Rudolf Elmer

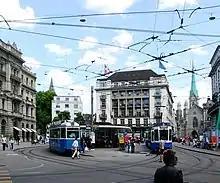
Elmer faced his first trial at the Zurich District Court.

On 19 January 2011, Elmer was ordered to answer before the Zurich District Court for breach of banking and business secrecy laws as well as a charge of coercion. Elmer was accused several times by bank employees to have harmed "by violence and the threat of serious consequences" and supposedly a bomb threat against the main building of the bank. In addition, he was tried for 2004 accusations of attempting to blackmail the bank of US$50,000, which did not respond to his offer. The publications on WikiLeaks were not part of the prosecution. The prosecutor demanded a prison term of eight months without parole and a fine of 2,000 Swiss francs. Elmer was sentenced to probation for a period of two years and fined about 5,600 euros on multiple counts of attempted coercion, threats and breaching of banking secrecy. He also was ordered to pay three-quarters of the court fees in the amount of 5,000 francs (about 3,900 euros). The presiding judge believed that Elmer had not become a whistleblower for ethical reasons, but for personal revenge: "You were for many years part of the banking world and have benefited from it." On the same day of his conviction Elmer was arrested on renewed suspicion of violation of Swiss banking secrecy. Elmer had two days earlier handed over two disks with data of suspected bank customers to Julian Assange of WikiLeaks for publication as well as remanded data collection, which was published on WikiLeaks. On 22 January 2011, Elmer was brought into custody on the grounds of urgent suspicion and risk of collusion. Elmer appealed to the Supreme Court of the Canton of Zurich against the detention order. Elmer was summoned on 16 February 2011 before the court and testified that the disks were empty and thus contained no bank customer data. The court found Elmer's presentation as "totally unbelievable" and rejected the appeal due to the danger of collusion. In July 2011, the remanding was extended until October 2011. On 25 July 2011, Elmer was released from custody. After he left court he was re-arrested in connection with handing data to WikiLeaks only two days earlier, a move that was described by the prosecutor of the first case as contempt of court. On 25 July 2011, Elmer was set free.